Question: Please indicate a possible affordance area of baseball bat that can be used for holding
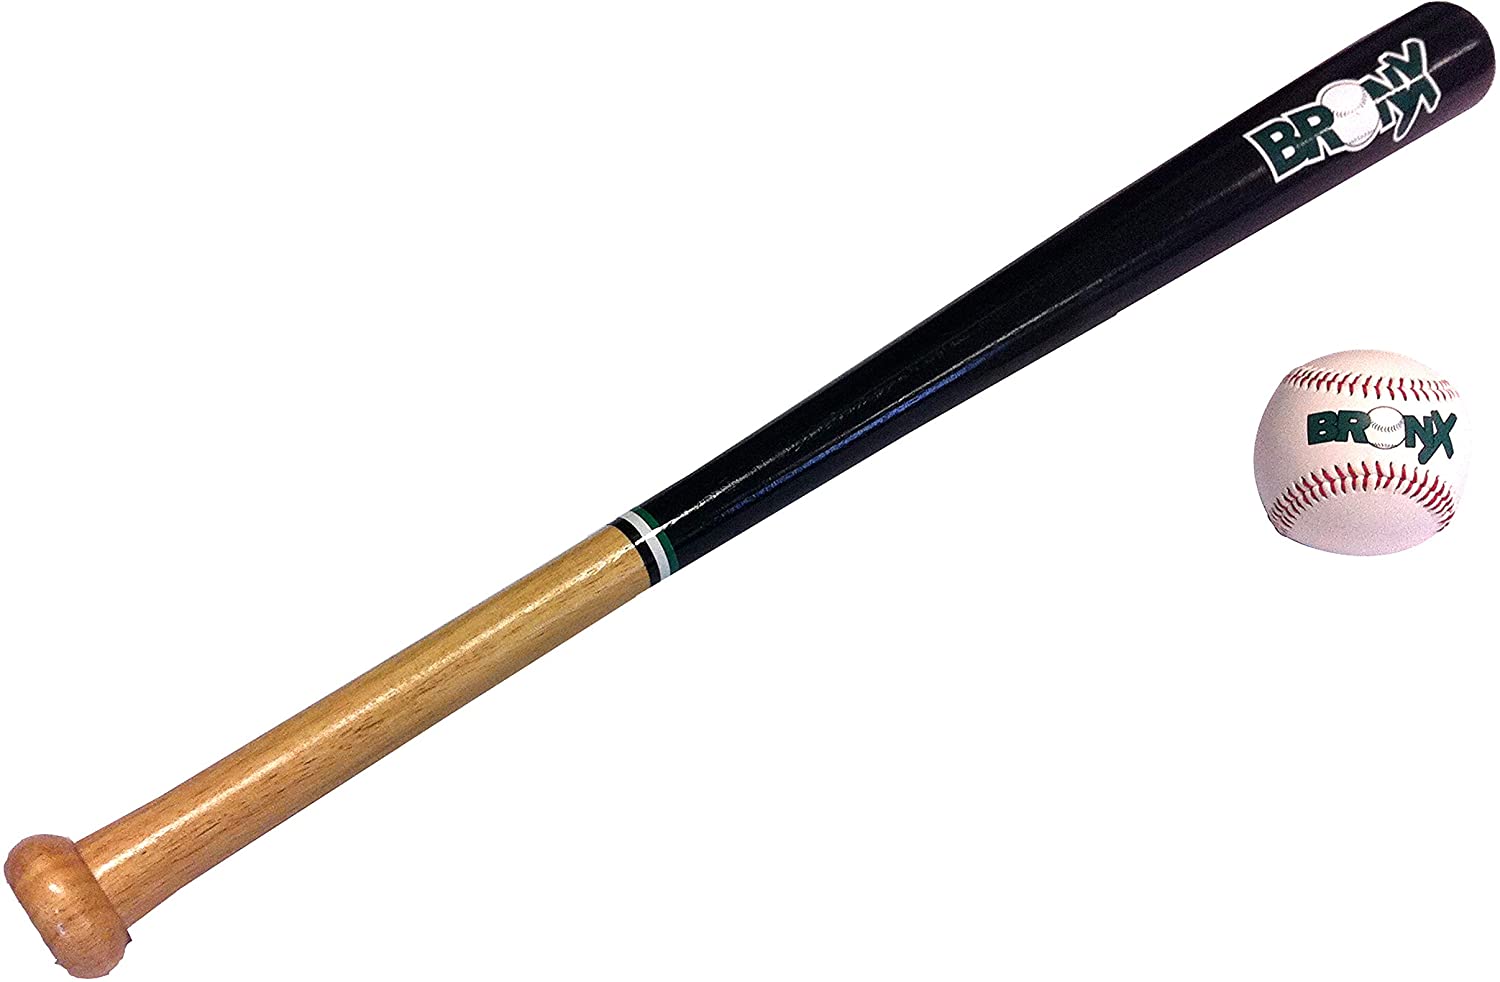
Answer: [1.669, 377.123, 880.145, 979.042]